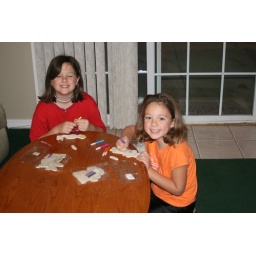
The girls in &amp;quot;gramma sue's&amp;quot; little house. Making some wooden ornaments